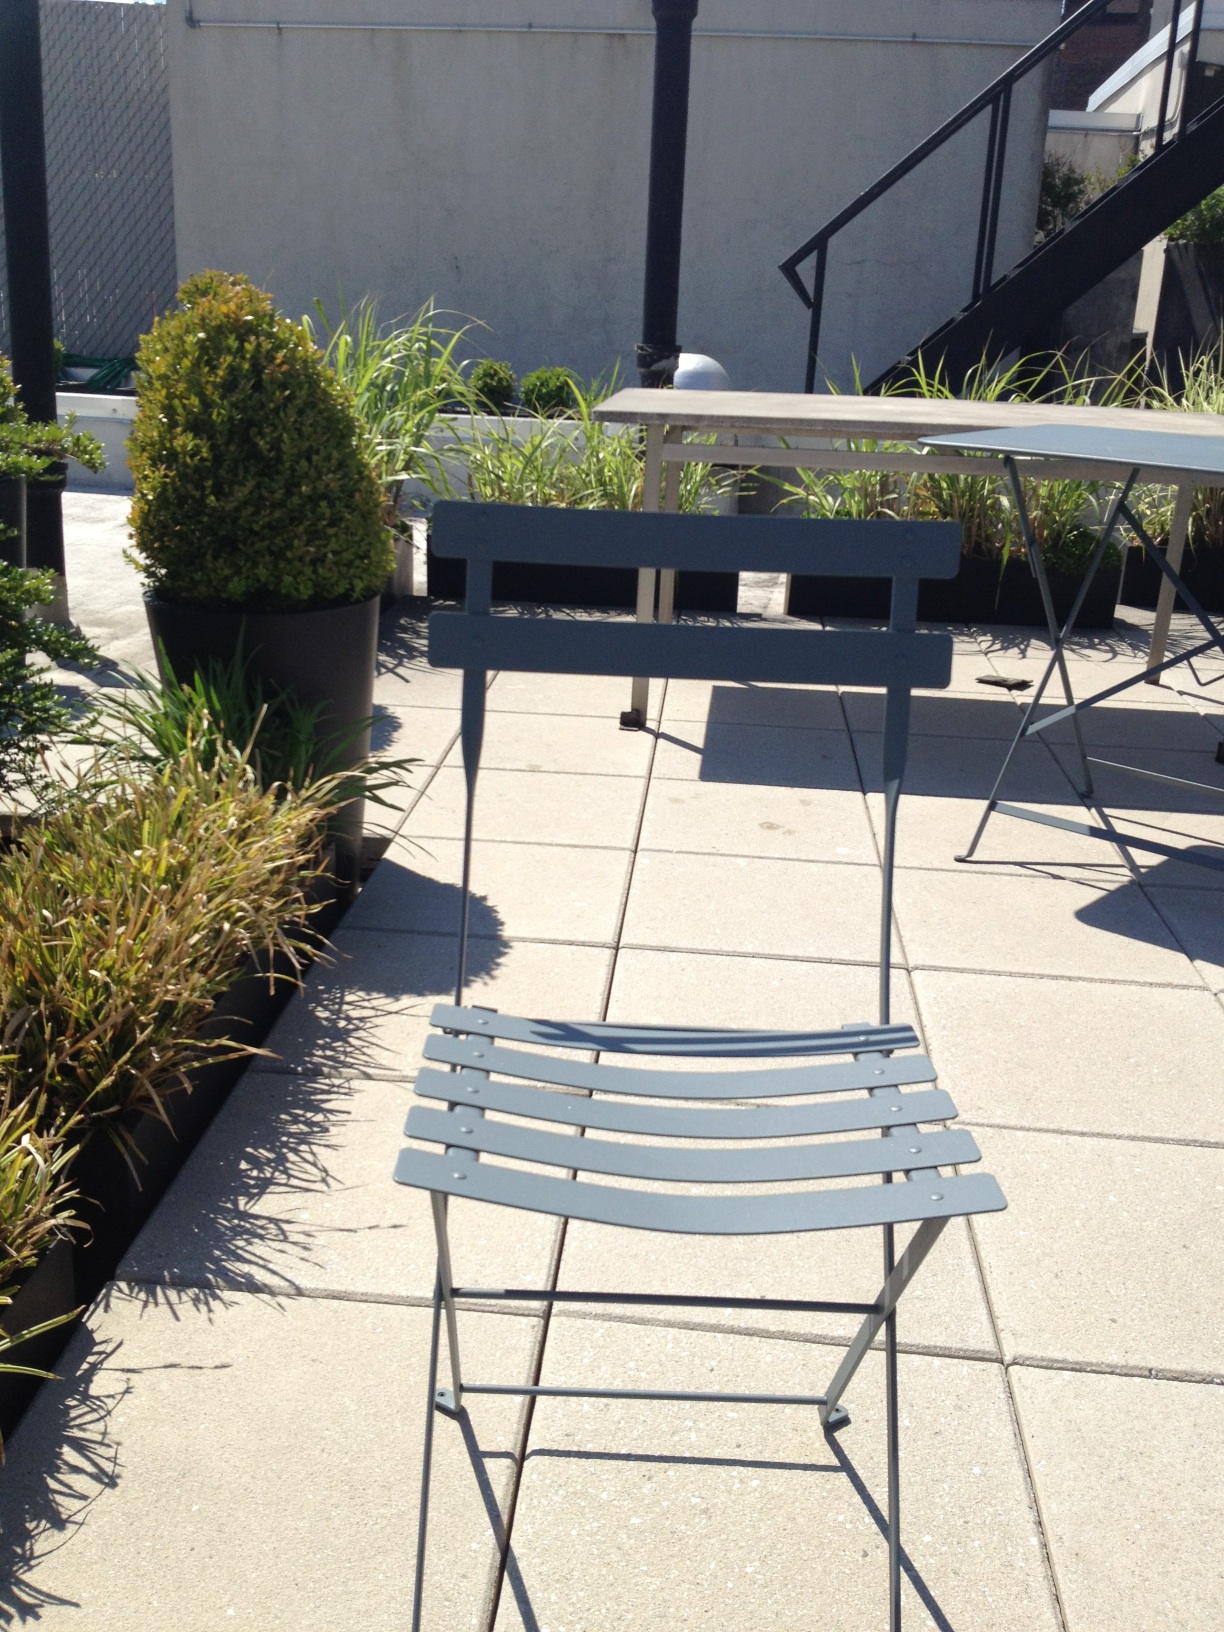Question: Is this a chair?
Answer: yes